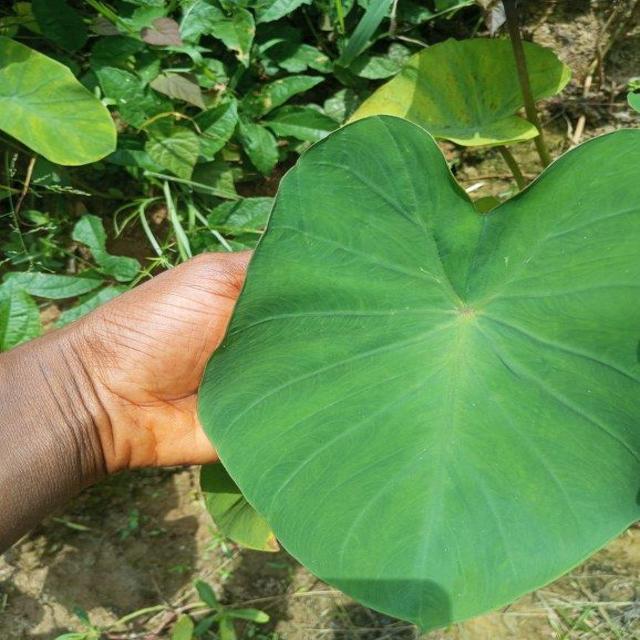
Label: Healthy